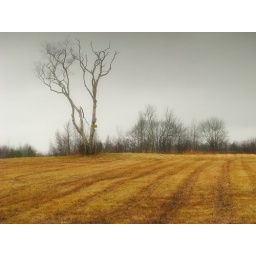
A very old white birch tree stands in the rain in a field near the shore.